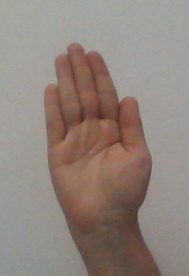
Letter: seen